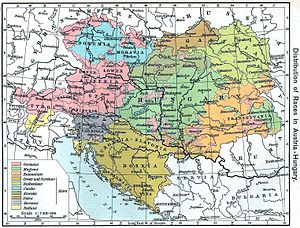
Staten af slovenere, kroater og serbere
Staten af Slovener, Kroater og Serbere, i grønbrun & lilla
Staten Jugoslaviens geografiske placering
Staten af Slovenere, Kroater og Serbere var en forbigående statsdannelse, der kun varede et par måneder efter 1. Verdenskrig.